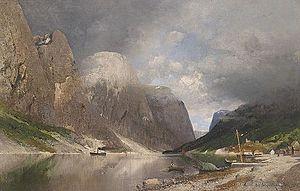
Gustav Adolf Schweitzer est un peintre paysagiste allemand.